Henry Alexander Cooper

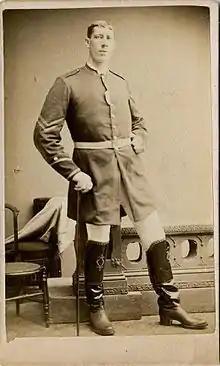
Newman, c. 1880

Henry Alexander Cooper (12 June 1853 – 16 August 1899) born in Norton-on-Derwent, East Riding of Yorkshire, England, was a 19th-century celebrity billed by P. T. Barnum as The Tallest Man in the World.